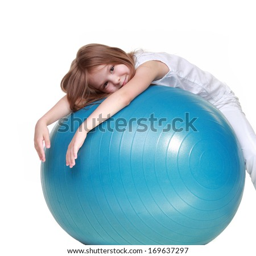
sportive girl on a fit ball jumping isolated on white